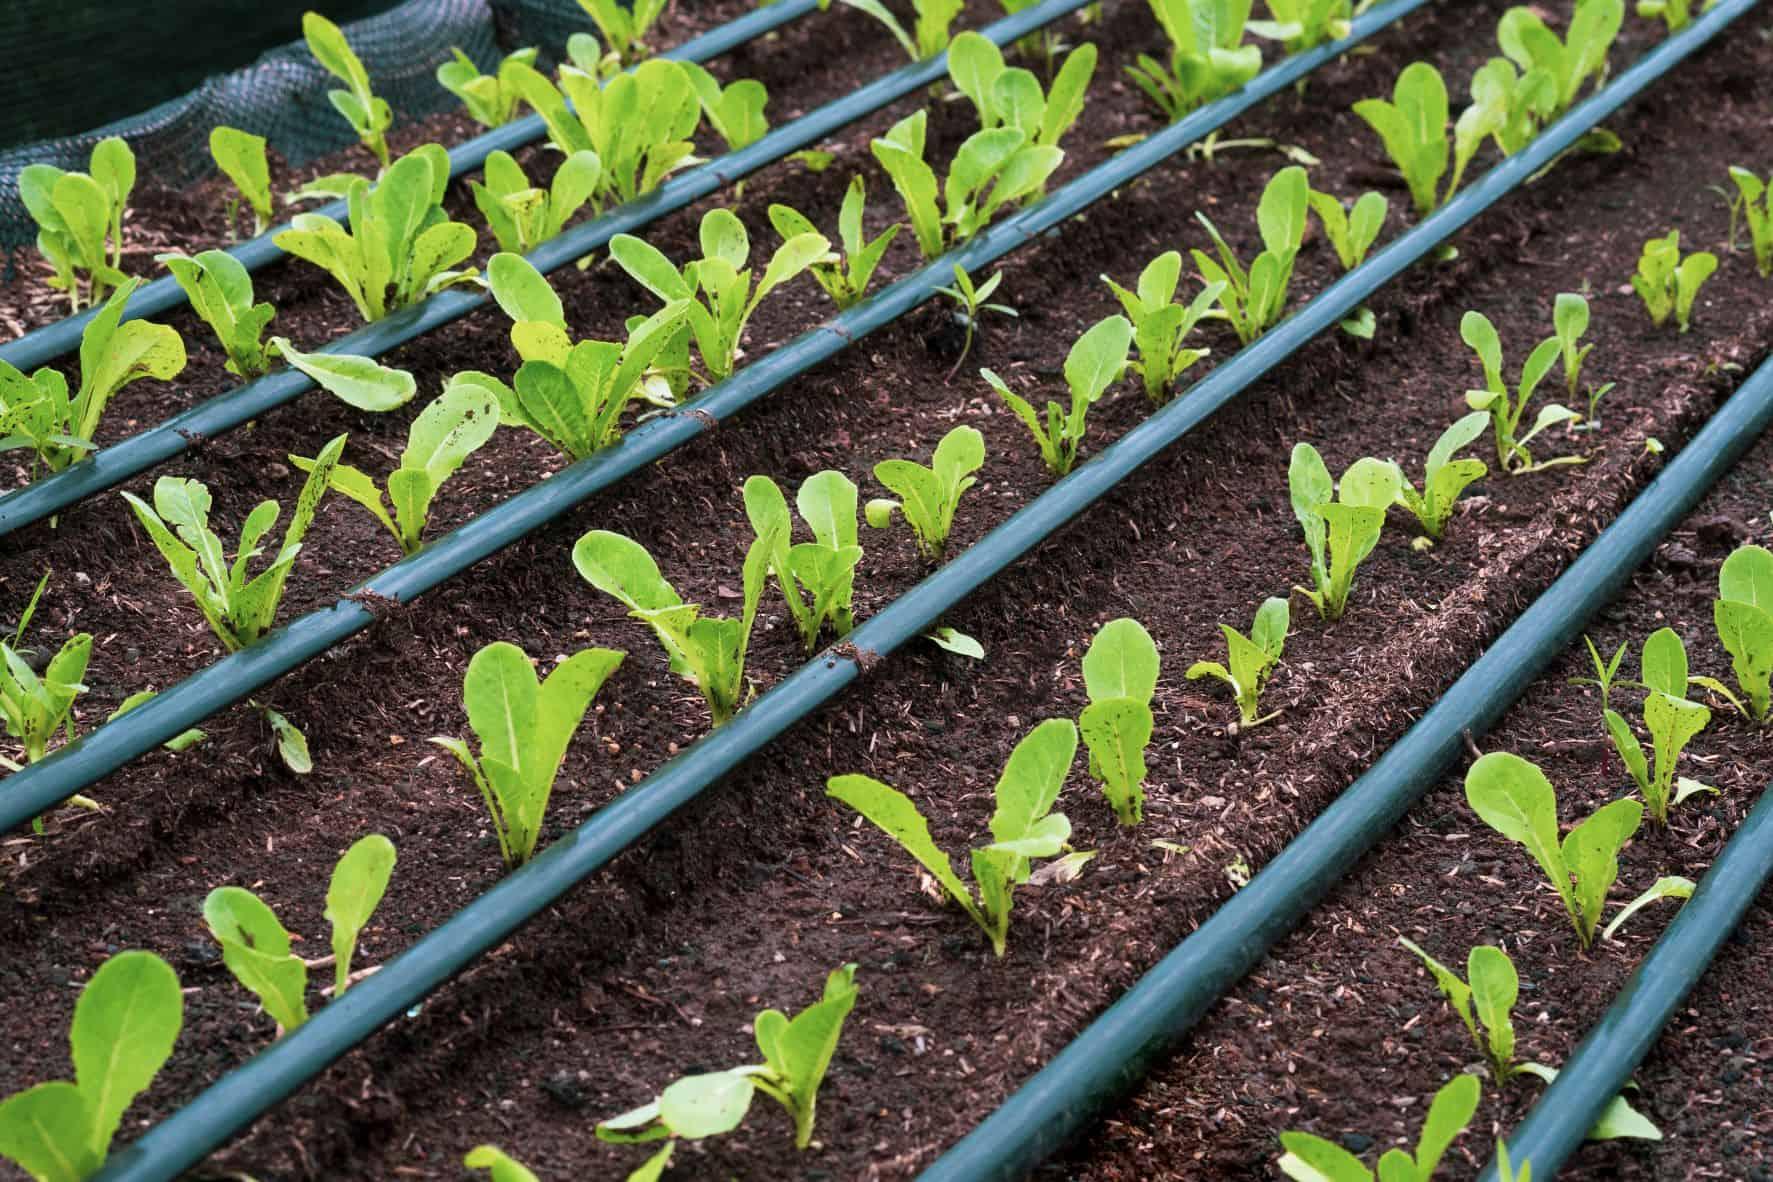
Shamba kubwa ambalo lina ardhi iliyojaa rutuba ya kutosha mboga za majani aina ya chainizi, zimepandwa na tayari mabomba ya maji yamewekwa ili kuhakikisha zinastawi vizuri na kuwa na mavuno ya kutosha.